Vegetable ivory

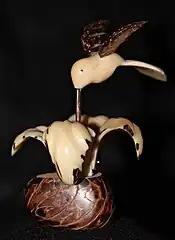
Tagua nut carving

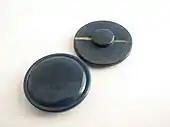
These tagua nut buttons reveal the grain on the top. The carved hole in the shank is the natural color.

Species in the genus "Phytelephas" (literally "elephant plant"), native to South America, are the most important sources of vegetable ivory. The seeds of the Caroline ivory-nut palm from the Caroline Islands, natangura palm from Solomon Islands and Vanuatu, and the real fan palm, from Sub-Saharan Africa, are also used to produce vegetable ivory.